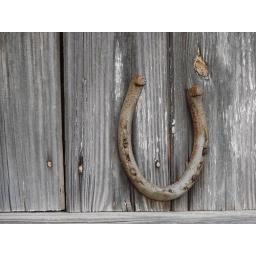
Good luck over the door of the ice house